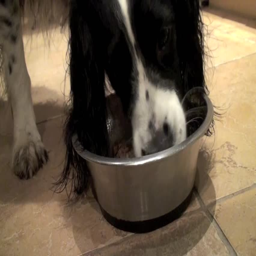
springer spaniel eating food from a stainless steel bowl